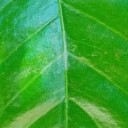
Label: Healthy